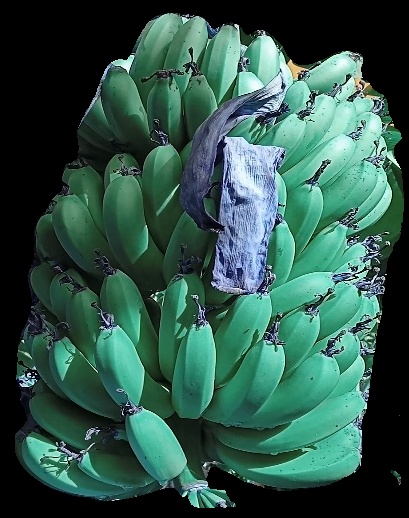
Variety: pachbale
Grade: grade1